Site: brandenburg
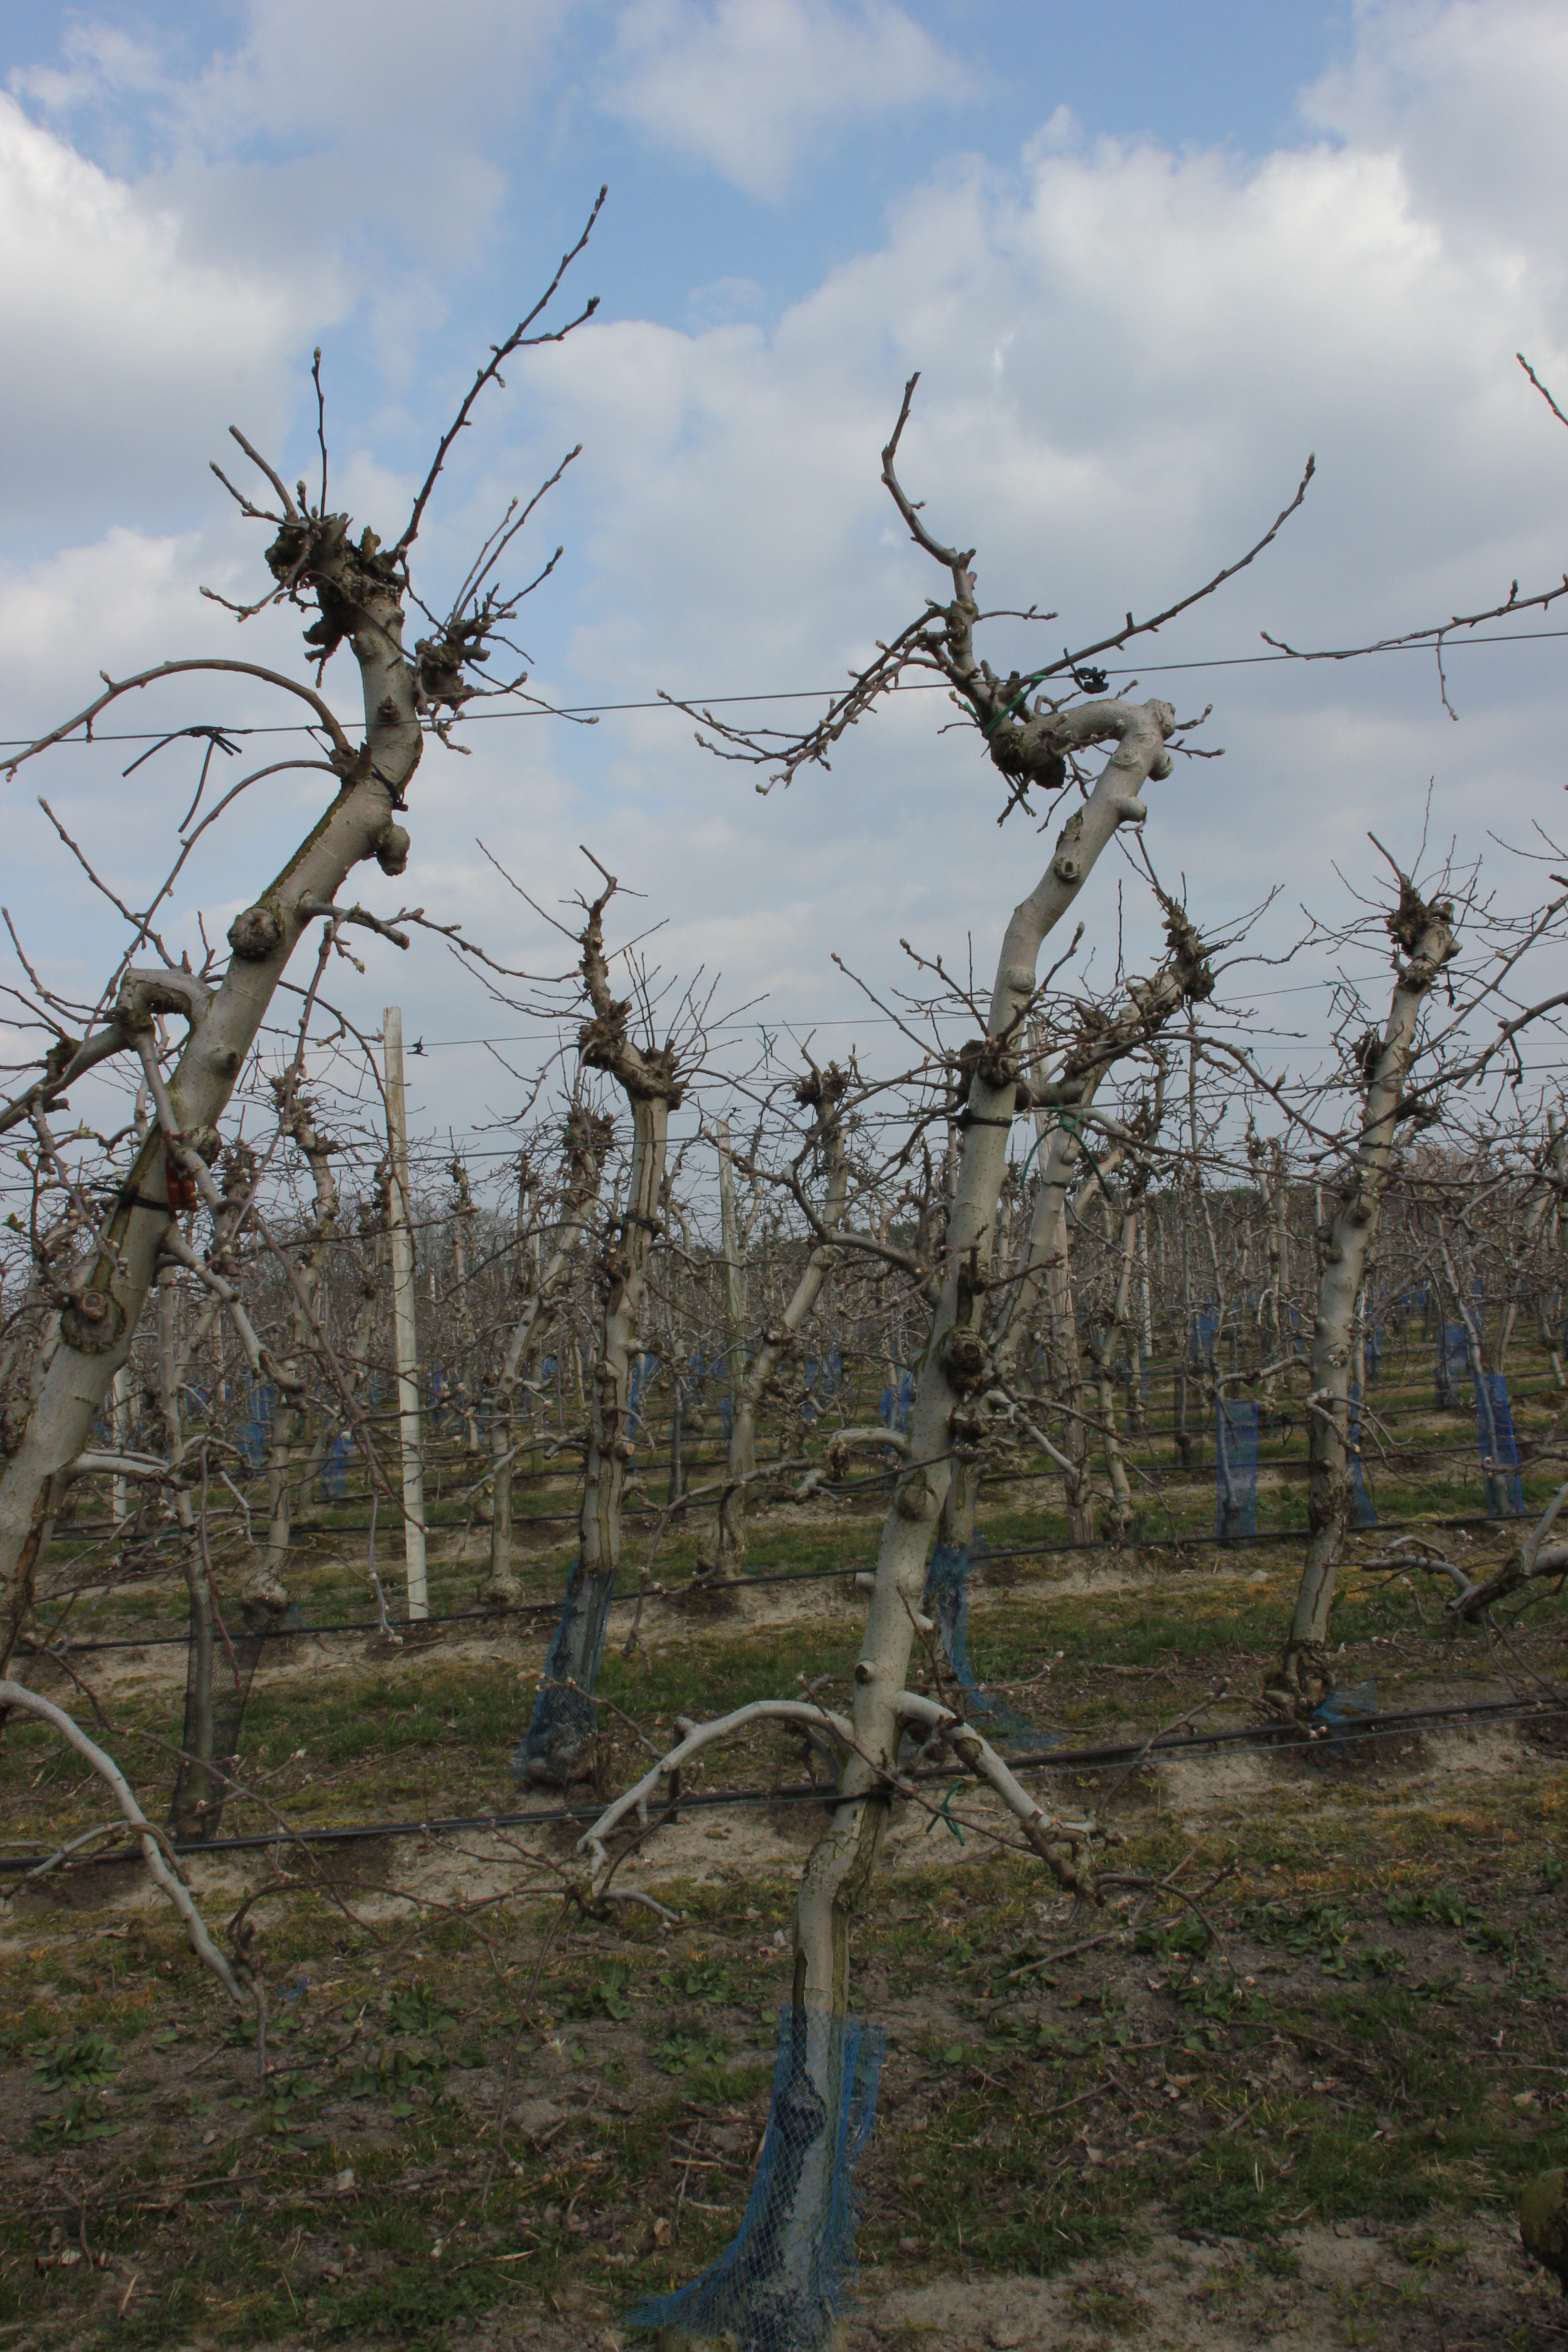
Growth stage (BBCH 03): Bud development